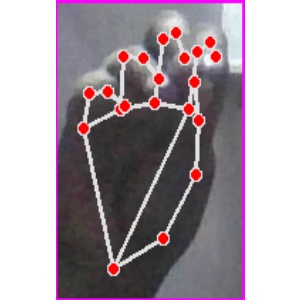
अक्षर: ङ